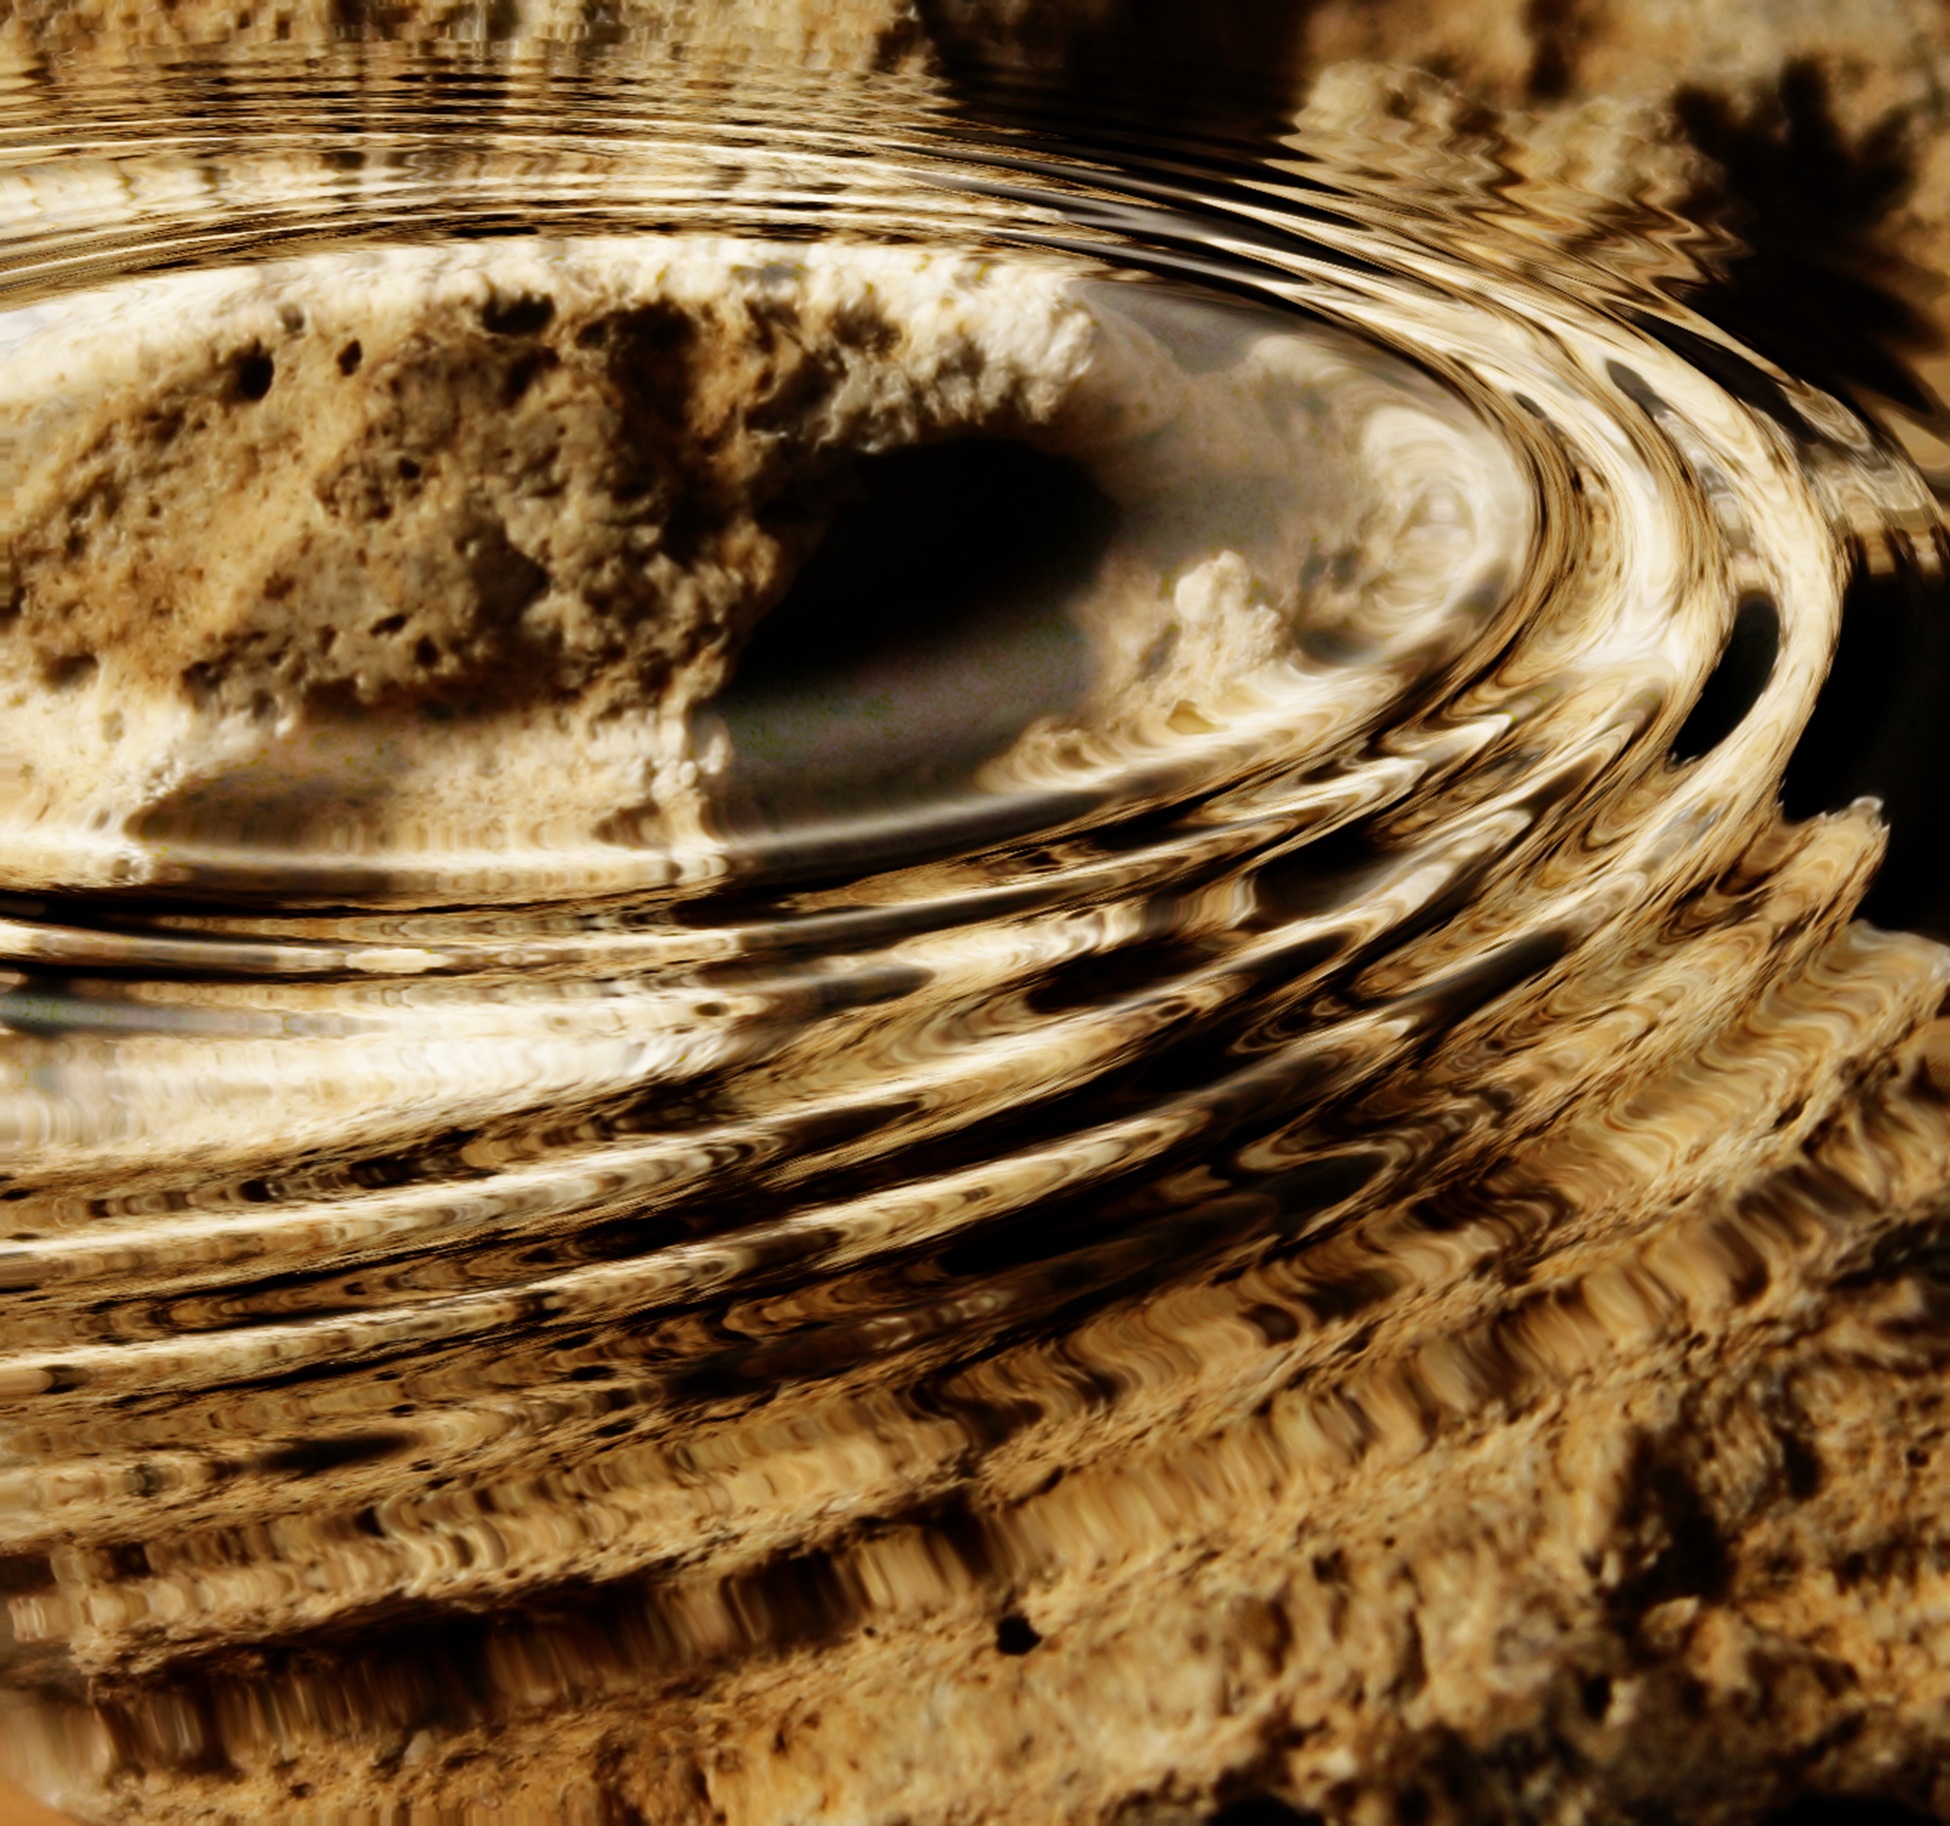
water, rock, wood, photography, wave, material, circle, surface, close up, background image, macro photography, wave motion, waves circles